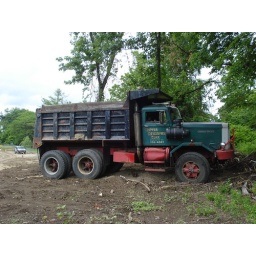
green / red AUTOCAR dump truck in profile